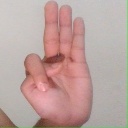
अक्षर: भ